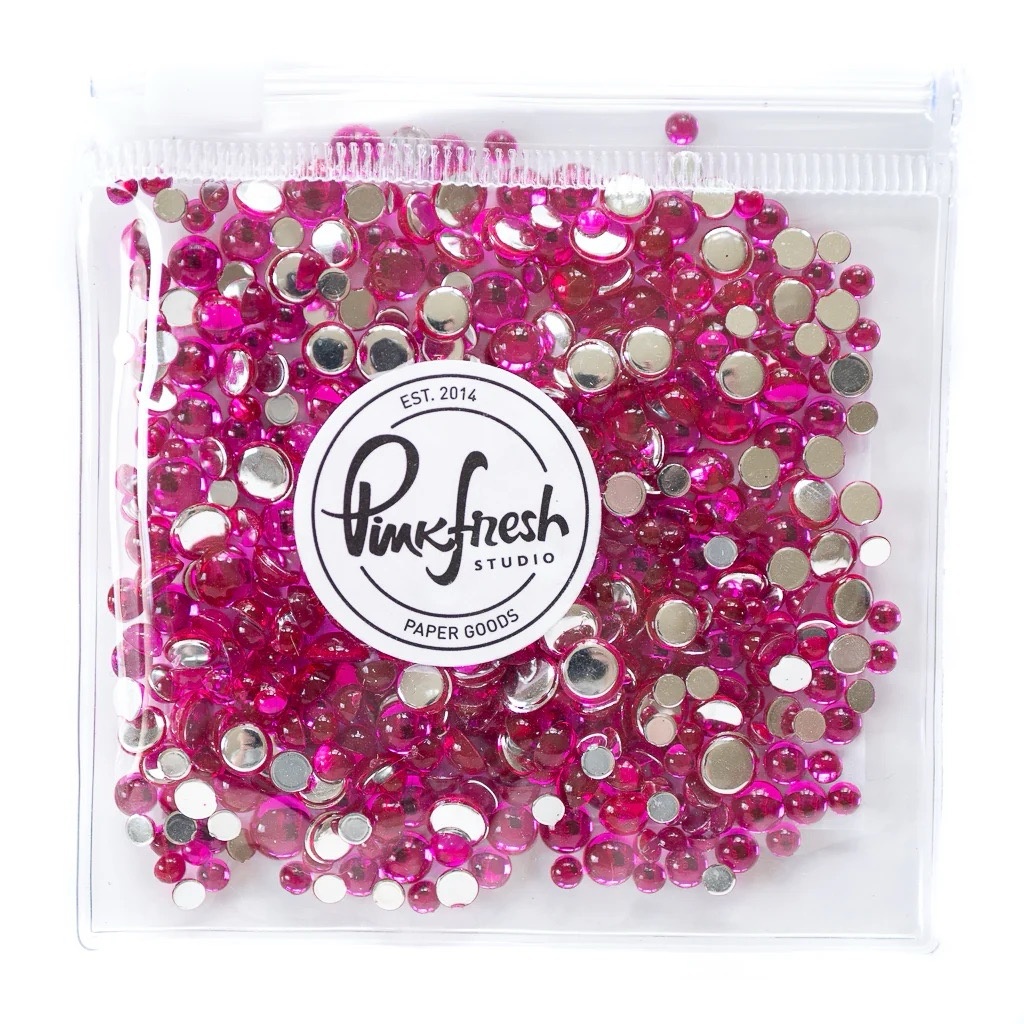
Pinkfresh Studio - Clear Drops - Magenta
Brand: Pinkfresh Studio
Dazzle your craft projects with these Clear Drops from Pink Fresh Studios! These sparklers are in mixed in sizes (3mm/4mm/5mm/6mm), perfect for sticking onto any creation you can dream up. Easy to apply you'll be bedazzling in no time! Each Clear Drop is flat backed, and can be easily adhered to a paper crafting project using liquid glue and a jewel pick or tweezers.
Category: Arts & Entertainment > Hobbies & Creative Arts > Arts & Crafts > Art & Crafting Materials > Embellishments & Trims > Sequins & Glitter > Glitter Flakes